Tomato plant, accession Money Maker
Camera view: bottom (45 deg); turntable rotation: 0 degrees
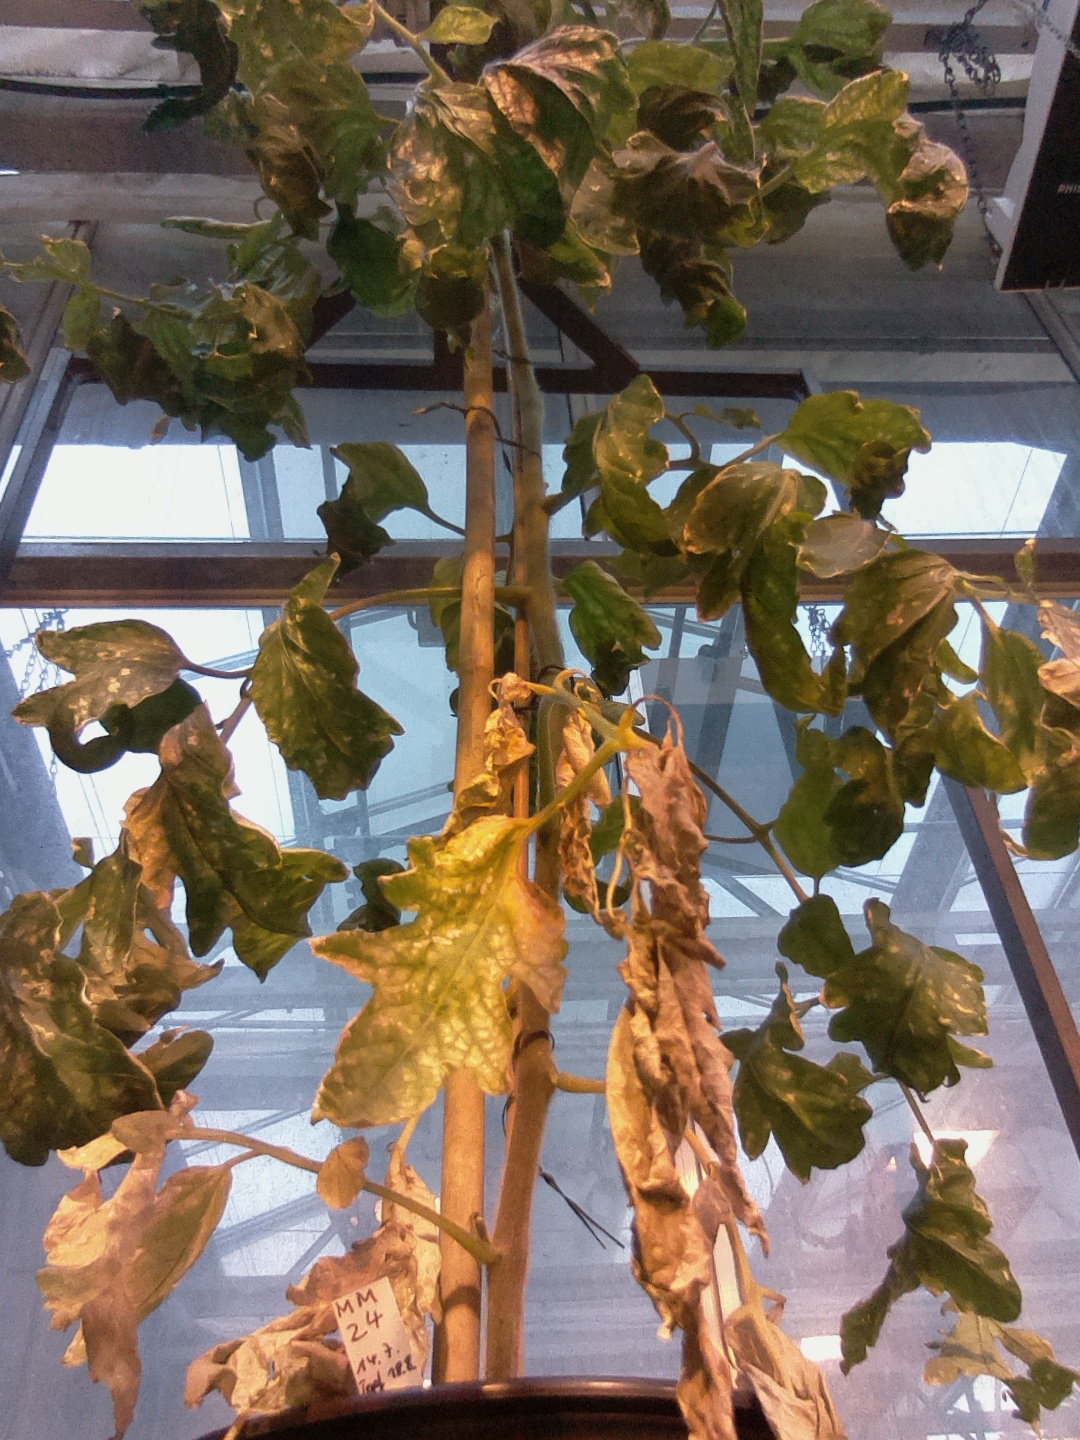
BBCH growth stage 29: 90%-100% Side shoots formed